Camping food

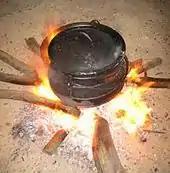
A cast iron "potjie" on a fire, very similar to a Dutch oven

There is a large variety of camping stoves on the market ranging in specialty from being extremely lightweight to focusing on using very little fuel. The majority of campers rely on a stove for their cooking needs as they boast several advantages over cooking over a campfire. Since most camping stoves have an adjustable heat source, they can be much easier to use than a campfire. The ability to quickly adjust the flame to reduce from a boil to a simmer, for example, is considered invaluable to many campers. Campfires can take a long time to start and get to a point where they are suitable for cooking over. Since a cookstove can be ready in minutes, this is an advantage for many campers. While butane is the most commonly used fuel for camping stoves, propane is preferred in winter as it has a lower boiling point. Many types of cookware exist for outdoor cooking.